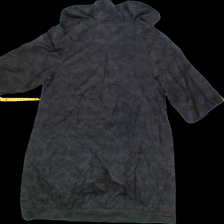
View: back
Type: Jacker
Category: Ladies
Brand: Not Applicable
Colors: Black
Material: 75%polyester 25%cotton
Cut: Regular, Collar, Long
Trend: No trend
Stains: Yes
Damage: 0
Price range: <50
Recommended usage: Export